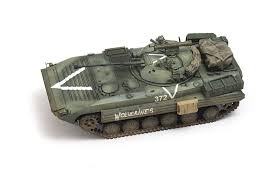
Label: BMP